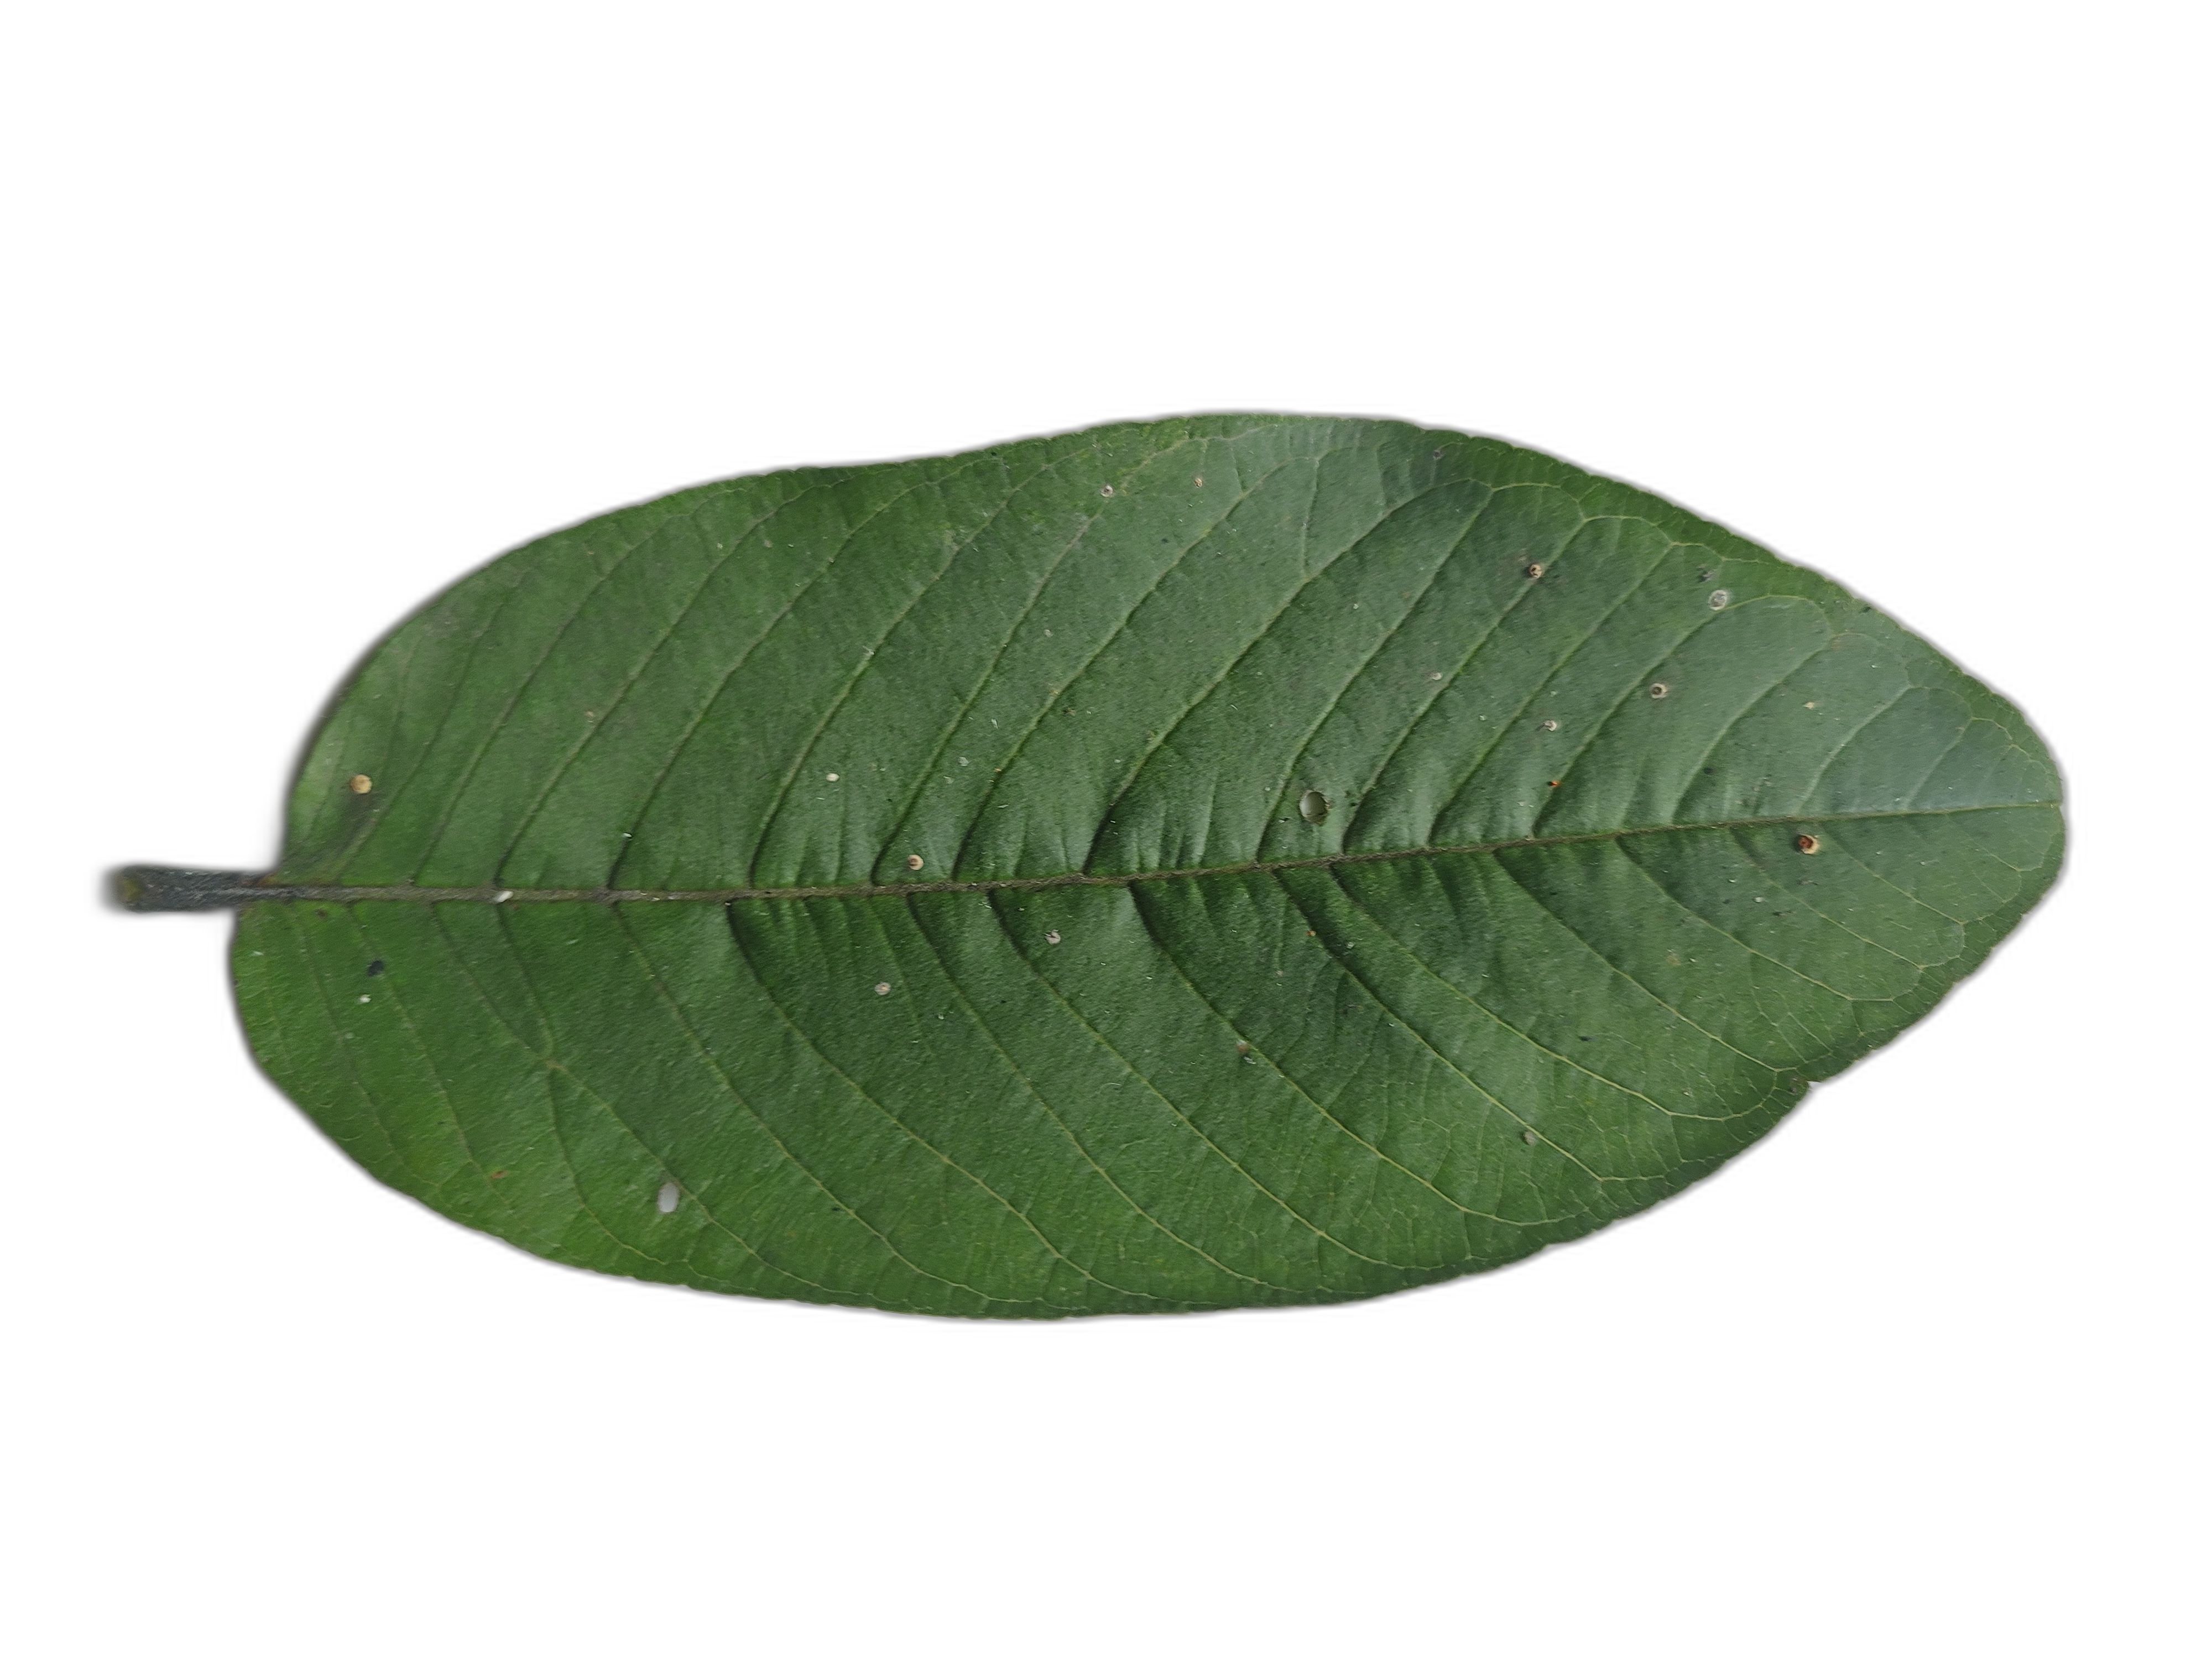
Plant part: leaf
Disease: Healthy